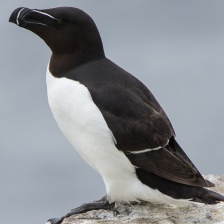
Species: RAZORBILL
Scientific name: ALCA TORDA